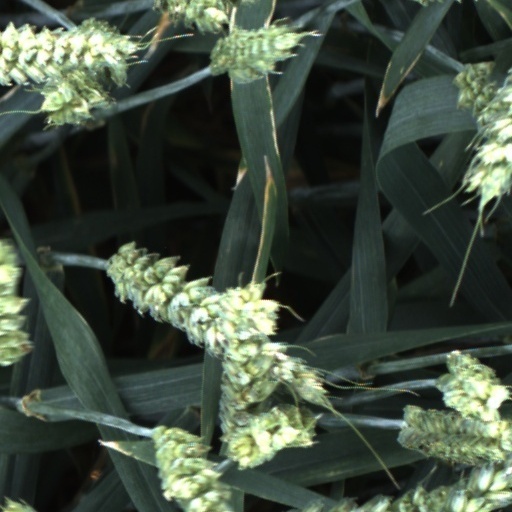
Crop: wheat